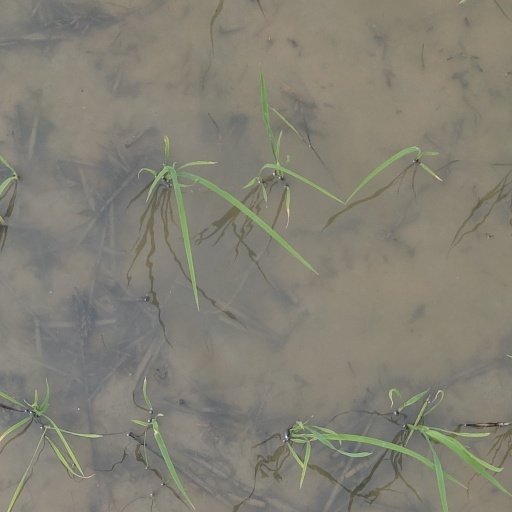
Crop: rice